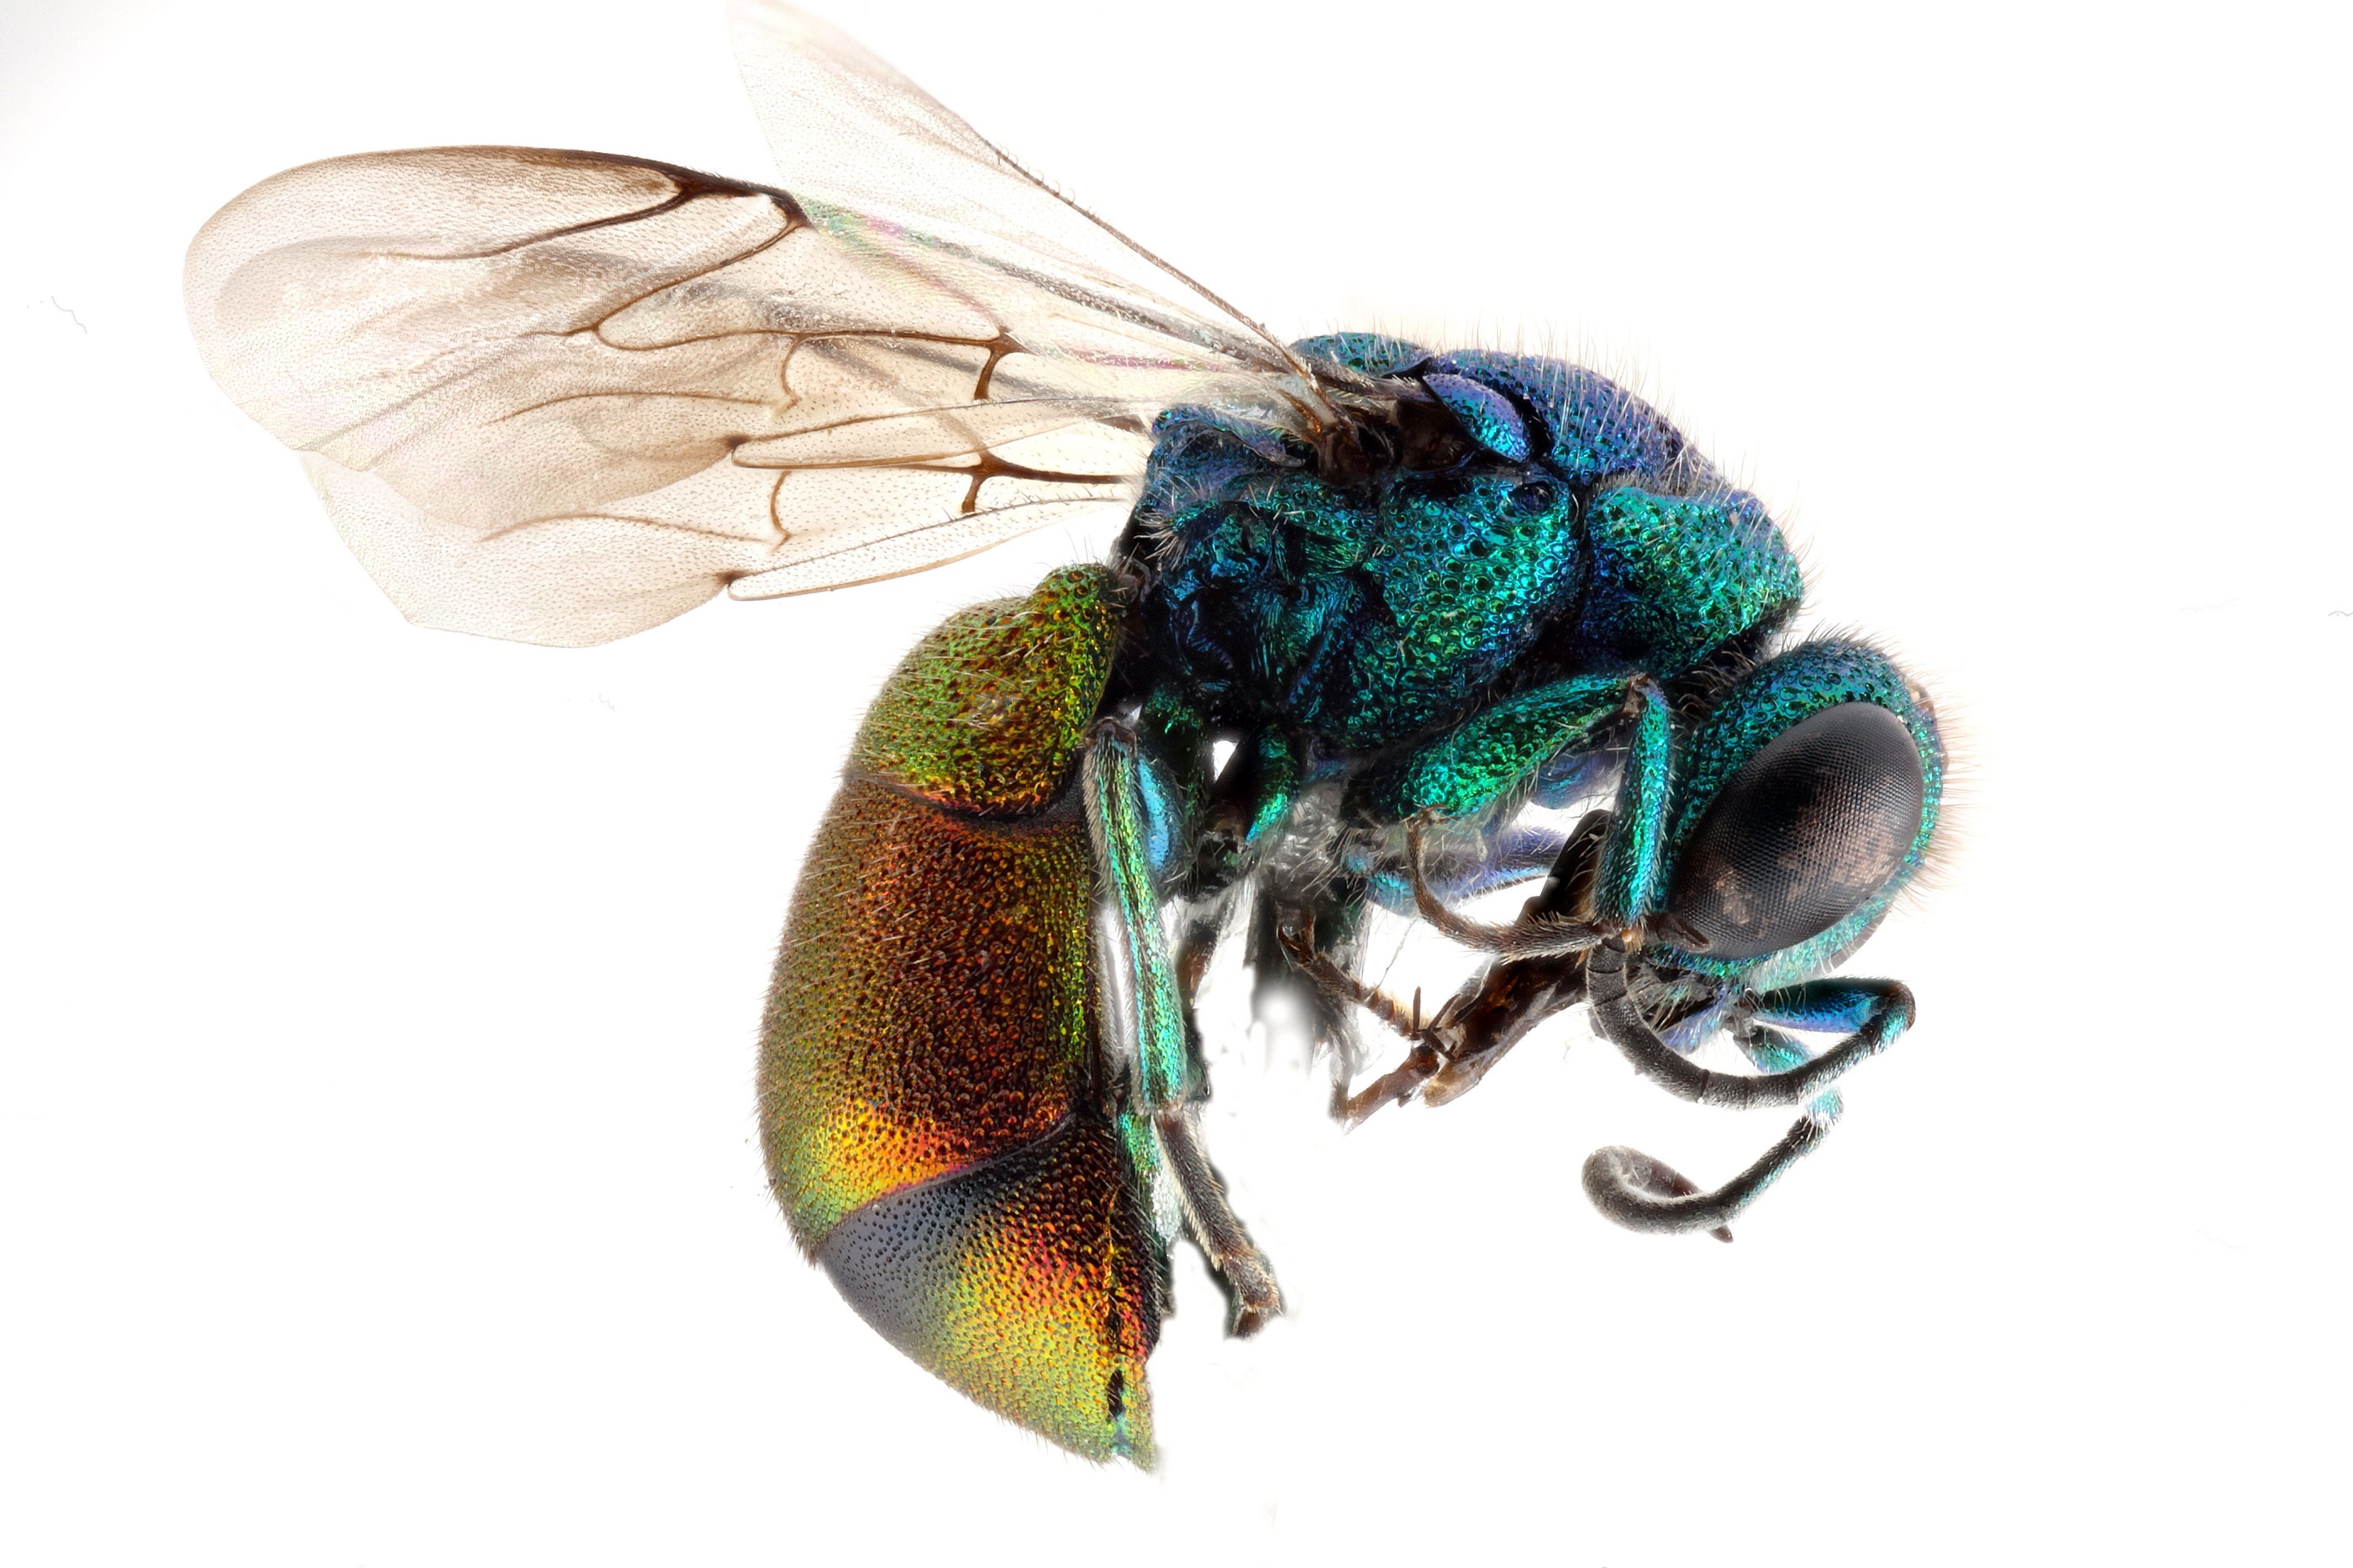
nature, fly, profile, wildlife, insect, macro, parasite, colorful, invertebrate, wings, hornet, wasp, pest, mounted, u's geological survey, cuckoo wasp, arthropod, membrane winged insect